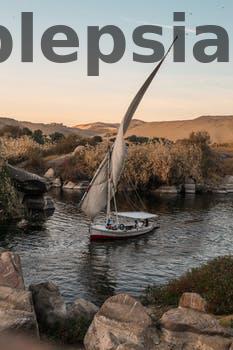
Label: Watermark